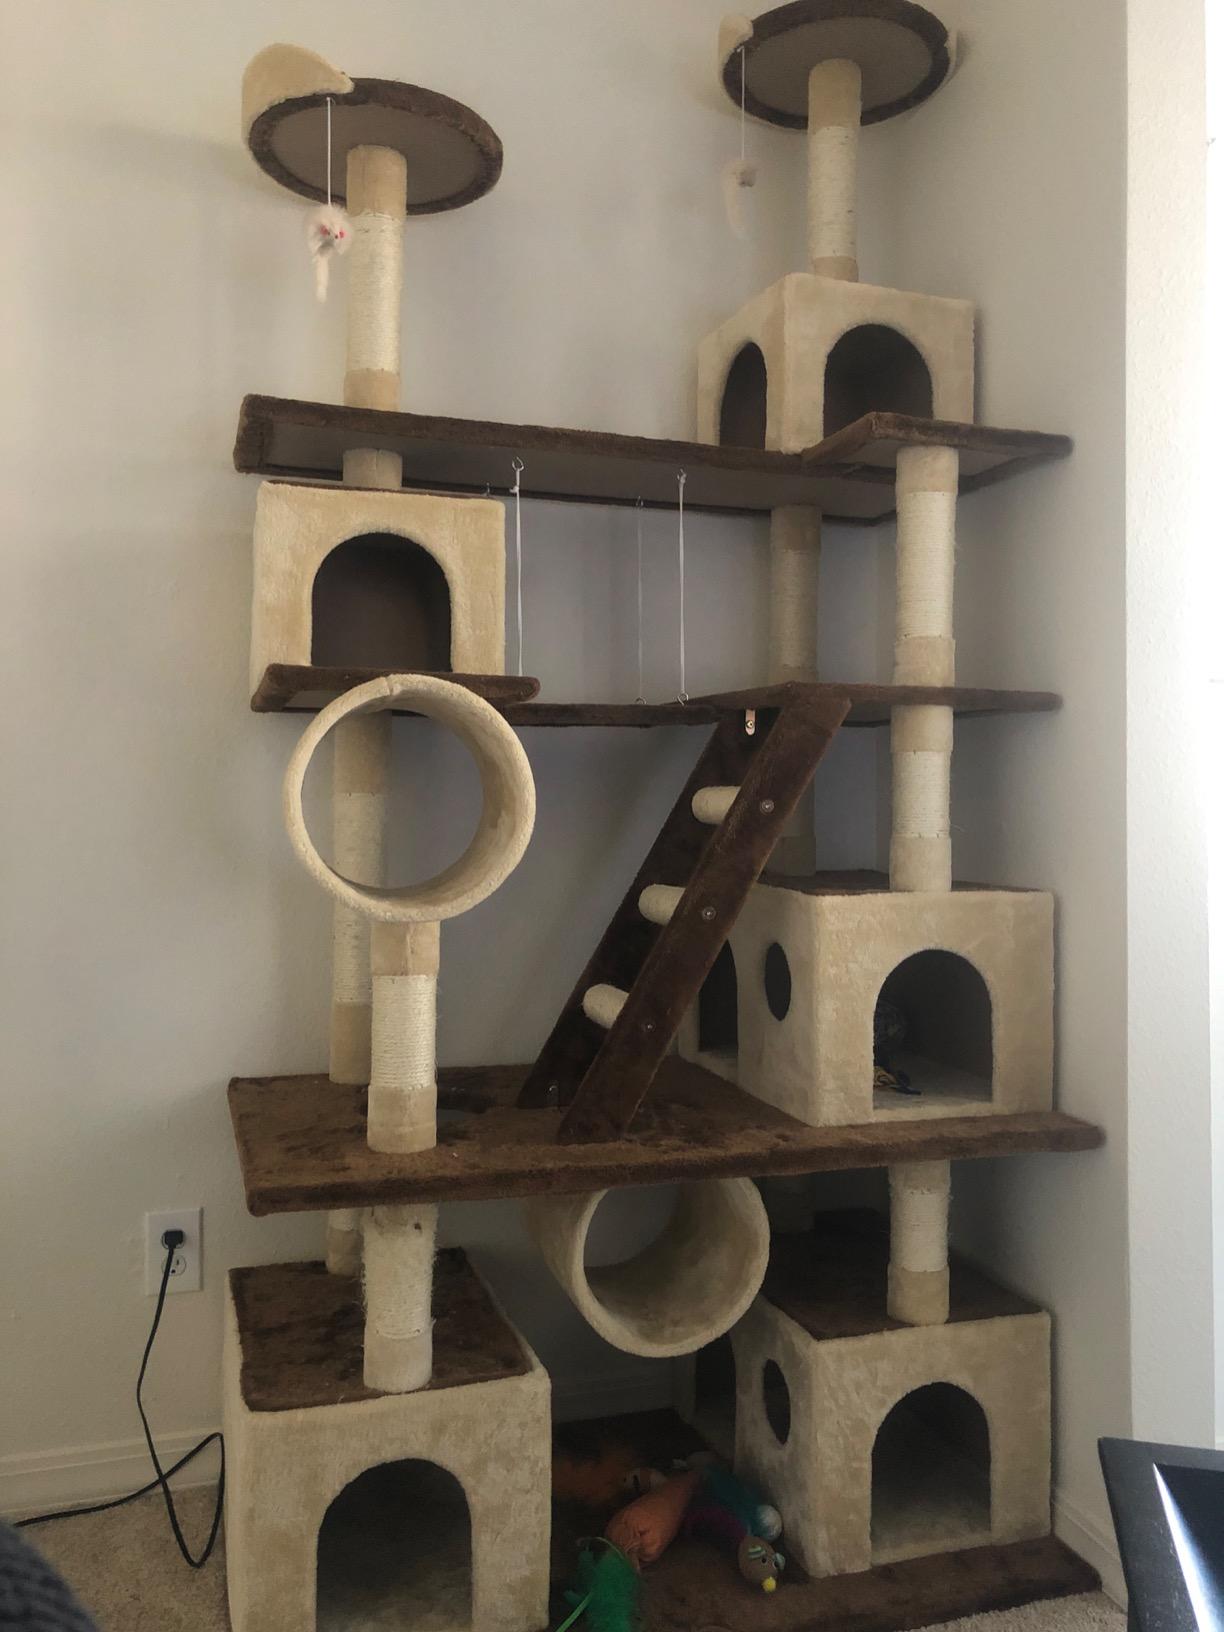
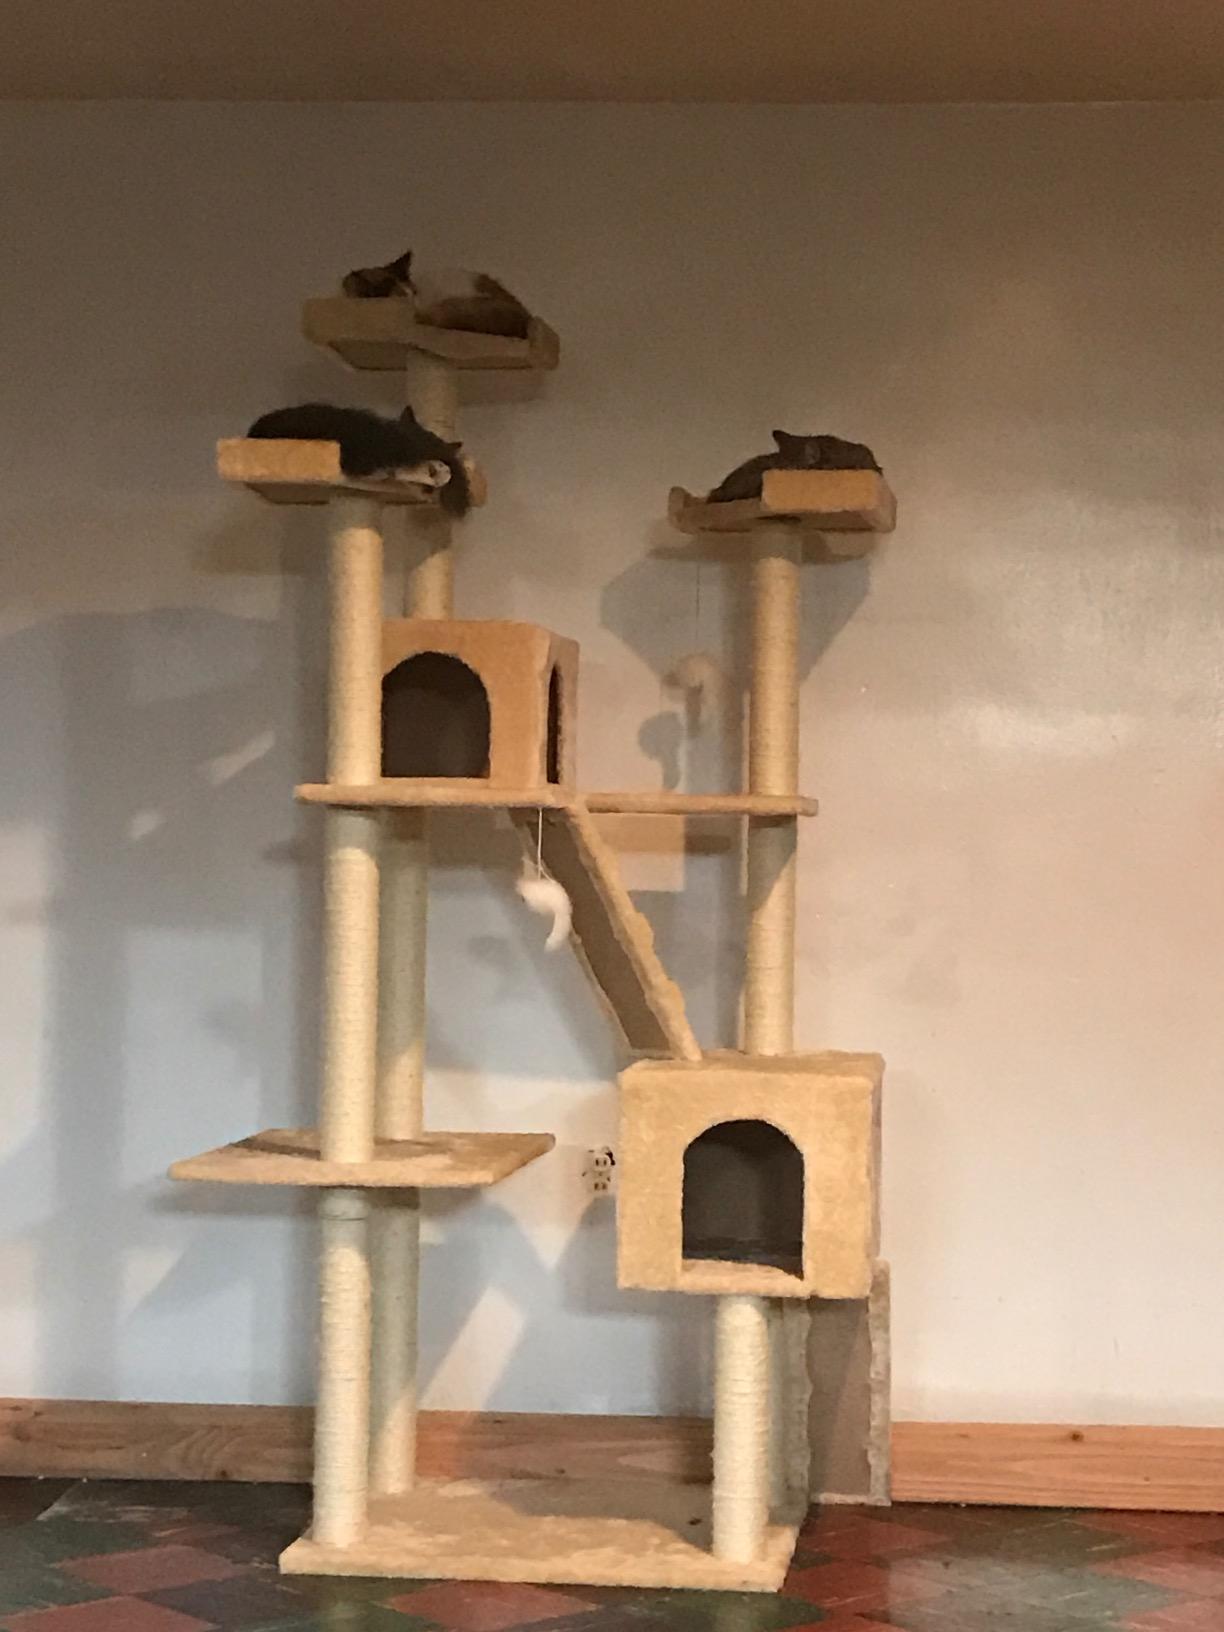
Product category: items_cat tree
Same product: no